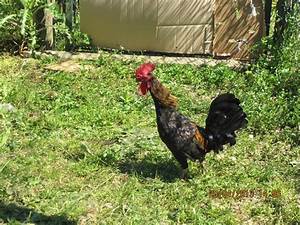
Label: chicken